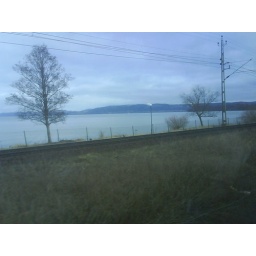
a railway in front of a lake and a tree